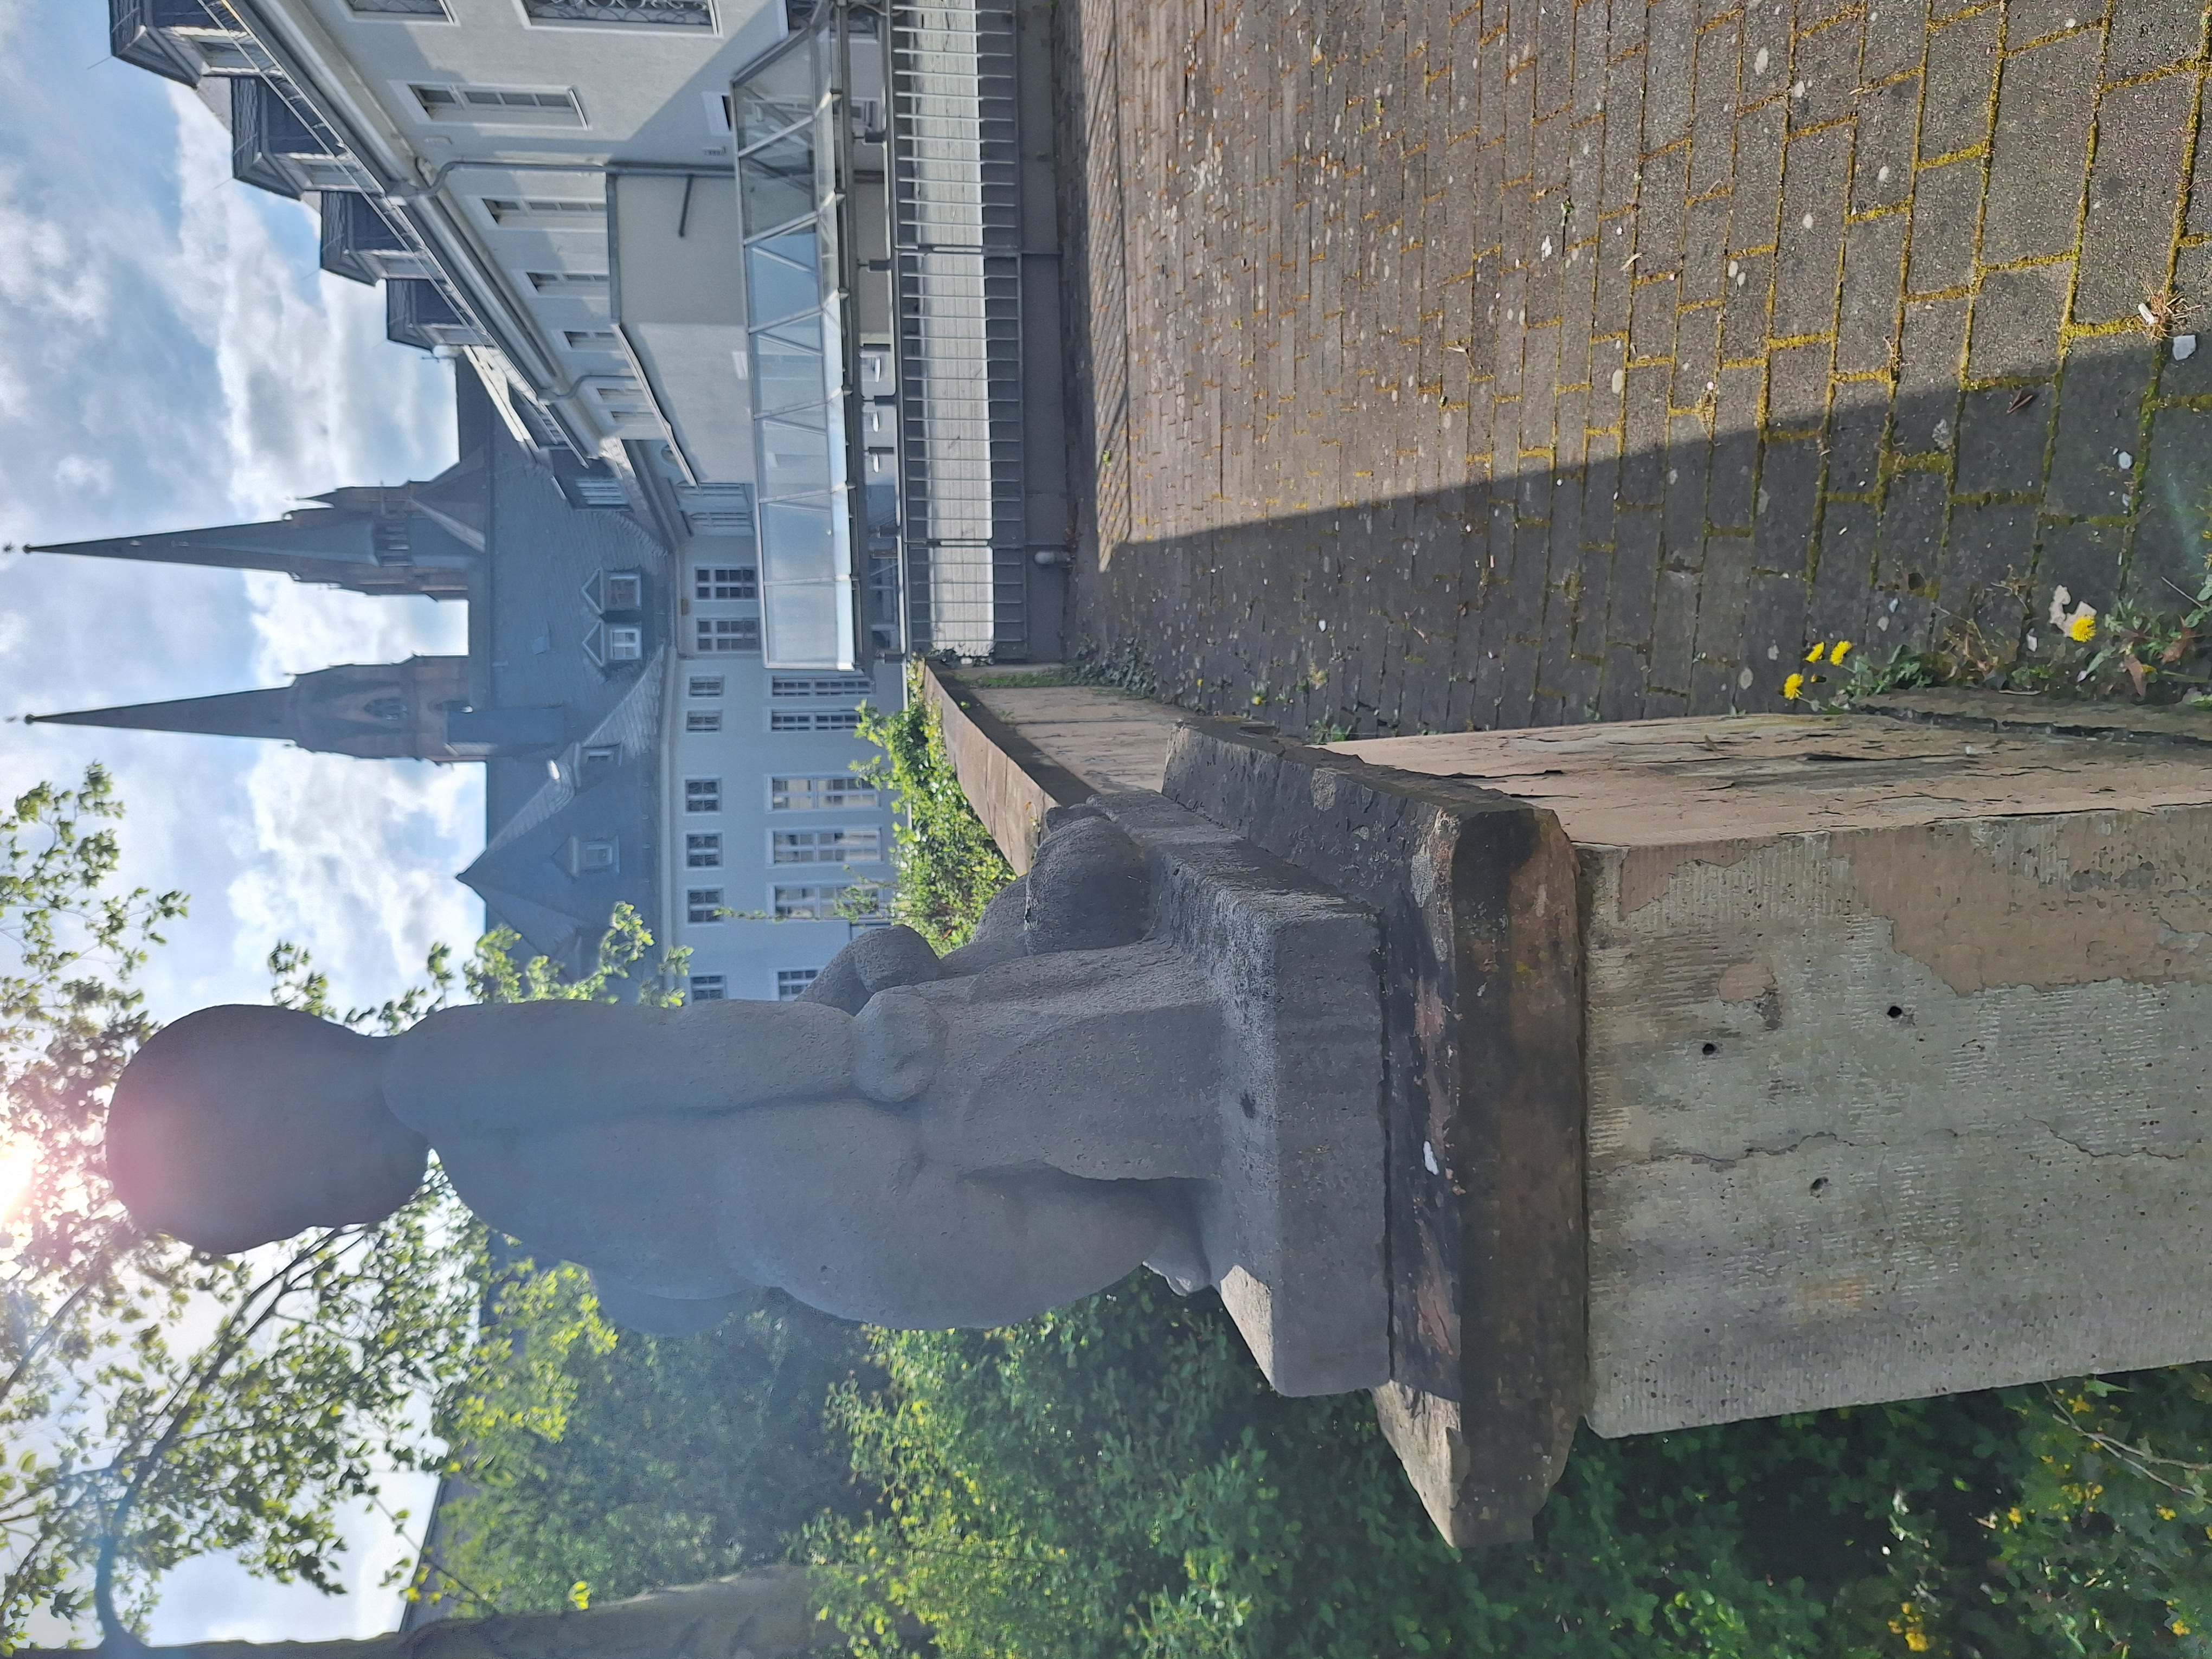
Building: Deutschhausstraße 12